Chameleon (1998 film)

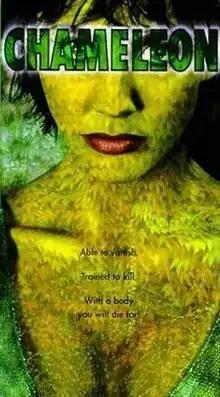
Film poster

Chameleon is a 1998 American-Australian science fiction action film television movie, written by Bennett Cohen and directed by Stuart Cooper. This is the first film of a trilogy and was followed by "" and "". "Chameleon" was originally aired on October 22, 1998 on UPN.